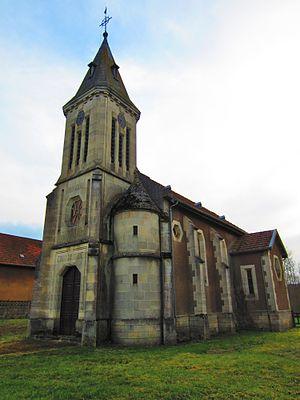
Eglise Gremilly
Gremilly est une commune française située dans le département de la Meuse, en région Grand Est.